The Visual Bible: Acts

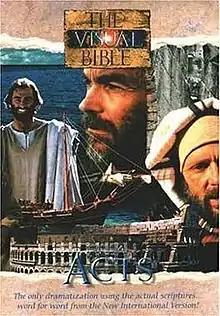

The Visual Bible: Acts is a 1994 American Christian film directed by Regardt van den Bergh and starring Henry O. Arnold, James Brolin, Dean Jones, and Bruce Marchiano. It depicts the events of the Acts of the Apostles from the New Testament. All of the dialogue is word-for-word scripture, taken directly from the New International Version of the Bible.